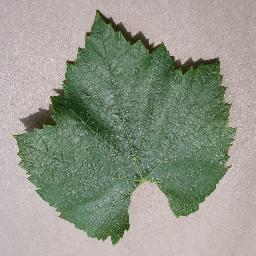
Label: Grape___healthy